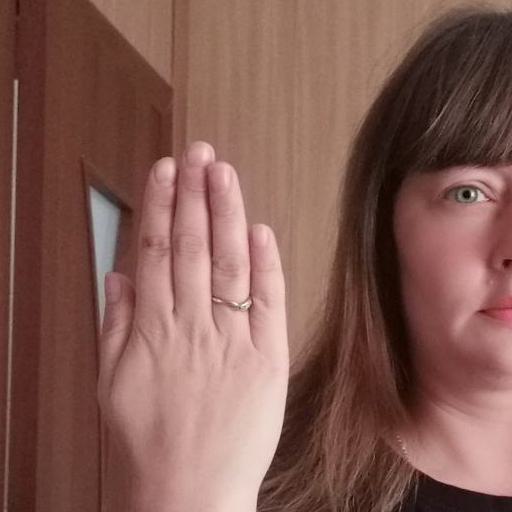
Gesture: stop_inverted